Susan James (musician)

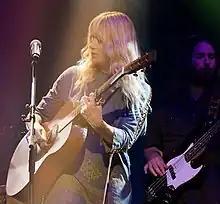
James in 2011

Susan James is an American singer, songwriter, and musician known for rock, folk, psychedelic folk and experimental music.